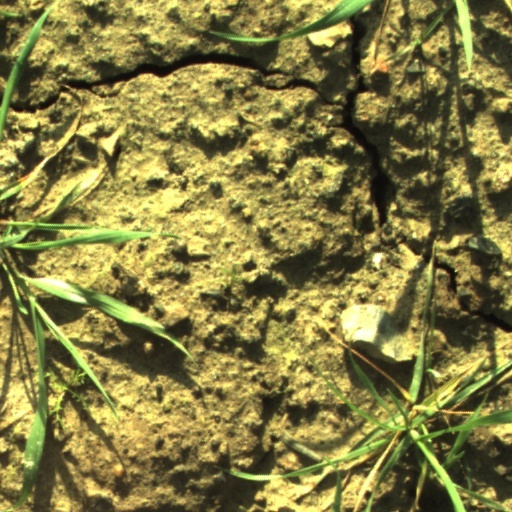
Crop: wheat